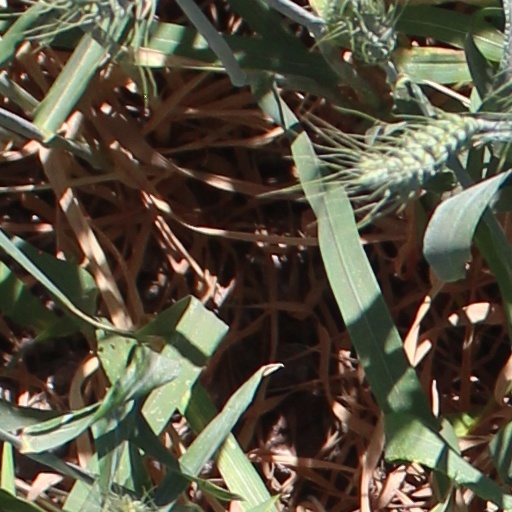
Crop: wheat